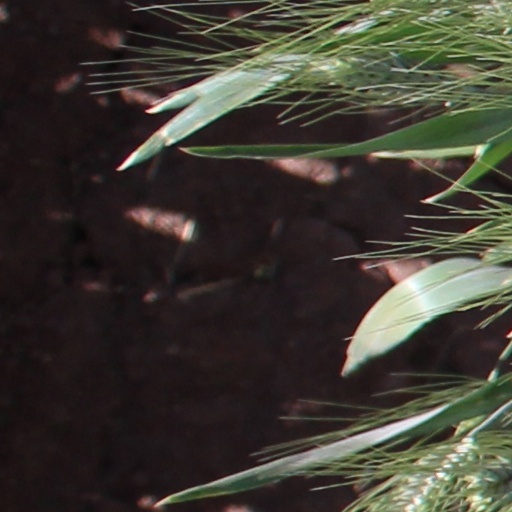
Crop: wheat